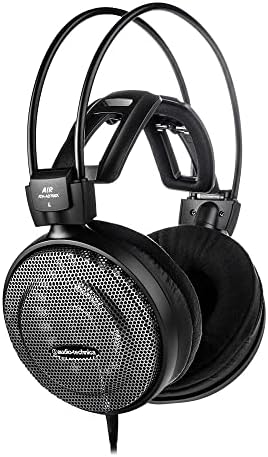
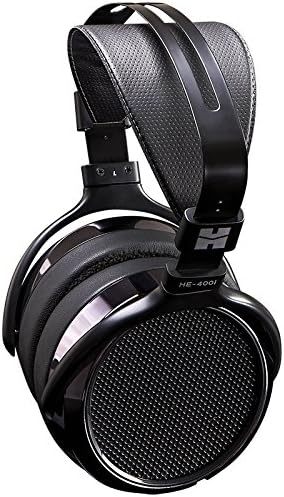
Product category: headphones
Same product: no